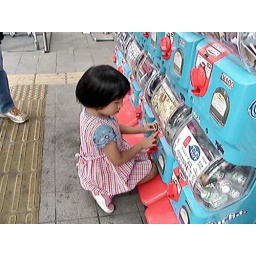
Girl getting her 'Gotcha Gotcha' from a machine in Osaka._____________________________Kent's trip to Japan in May/June 2005.MPEG4 video screengrab.